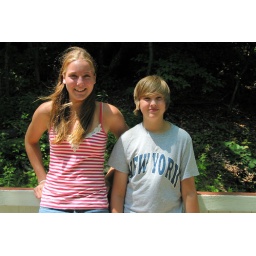
Riding in open train car